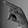
ASL letter: P